Chicken Cha Cha Cha

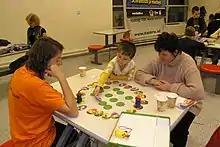
Playing

The game consists of 24 egg-shaped plates with twelve pictures of chickens, rabbits, hedgehogs, flowers and other things to be found at a henhouse, two plates of every design, and twelve octagonal plates with the same illustrations as the egg-shaped plates. These octagonal plates are placed in the centre of the board, face down, and shuffled. The egg-shaped plates are then shuffled and placed in a ring around the octagonal plates, face up. Each player gets a specifically coloured chicken, which has a tail feather of the same colour. The chickens are placed at equal distances on the ring around the board.